Redland Chapel

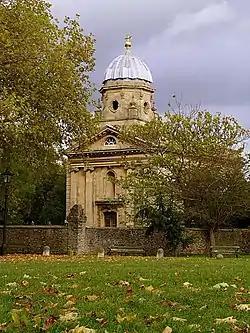
Redland Chapel

Redland Parish Church is a Georgian church, built in 1742, in the Redland suburb of Bristol, England. It is a Grade I listed building.